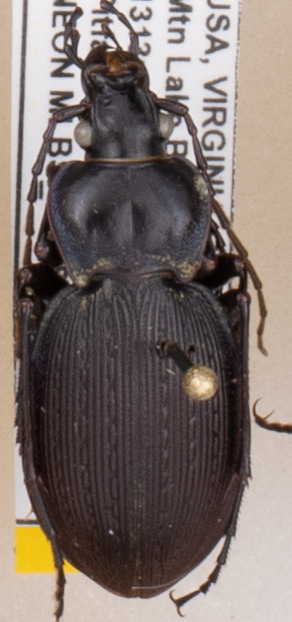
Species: Carabus goryi
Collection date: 2021-09-07
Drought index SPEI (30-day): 1.13
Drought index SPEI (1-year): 0.24
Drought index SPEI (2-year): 1.69